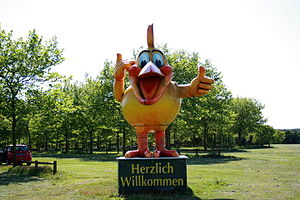
Bomlitz / Seværdigheder
Weltvogelpark Walsrode
Bomlitz er en kommune i Landkreis Heidekreis i den centrale del af den tyske delstat Niedersachsen. Byen og kommunen har et areal på 128,55 km², og et indbyggertal på knap 7.000 mennesker.